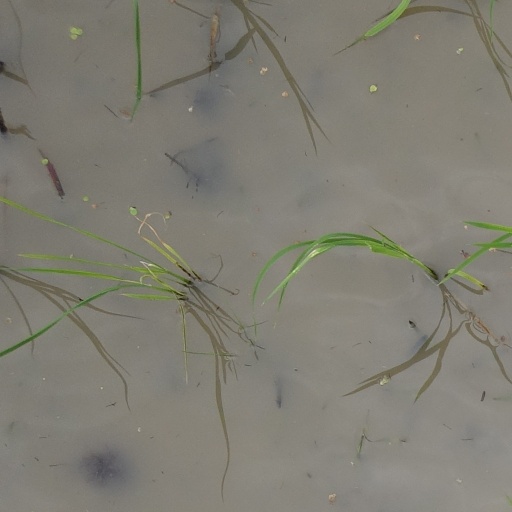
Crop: rice